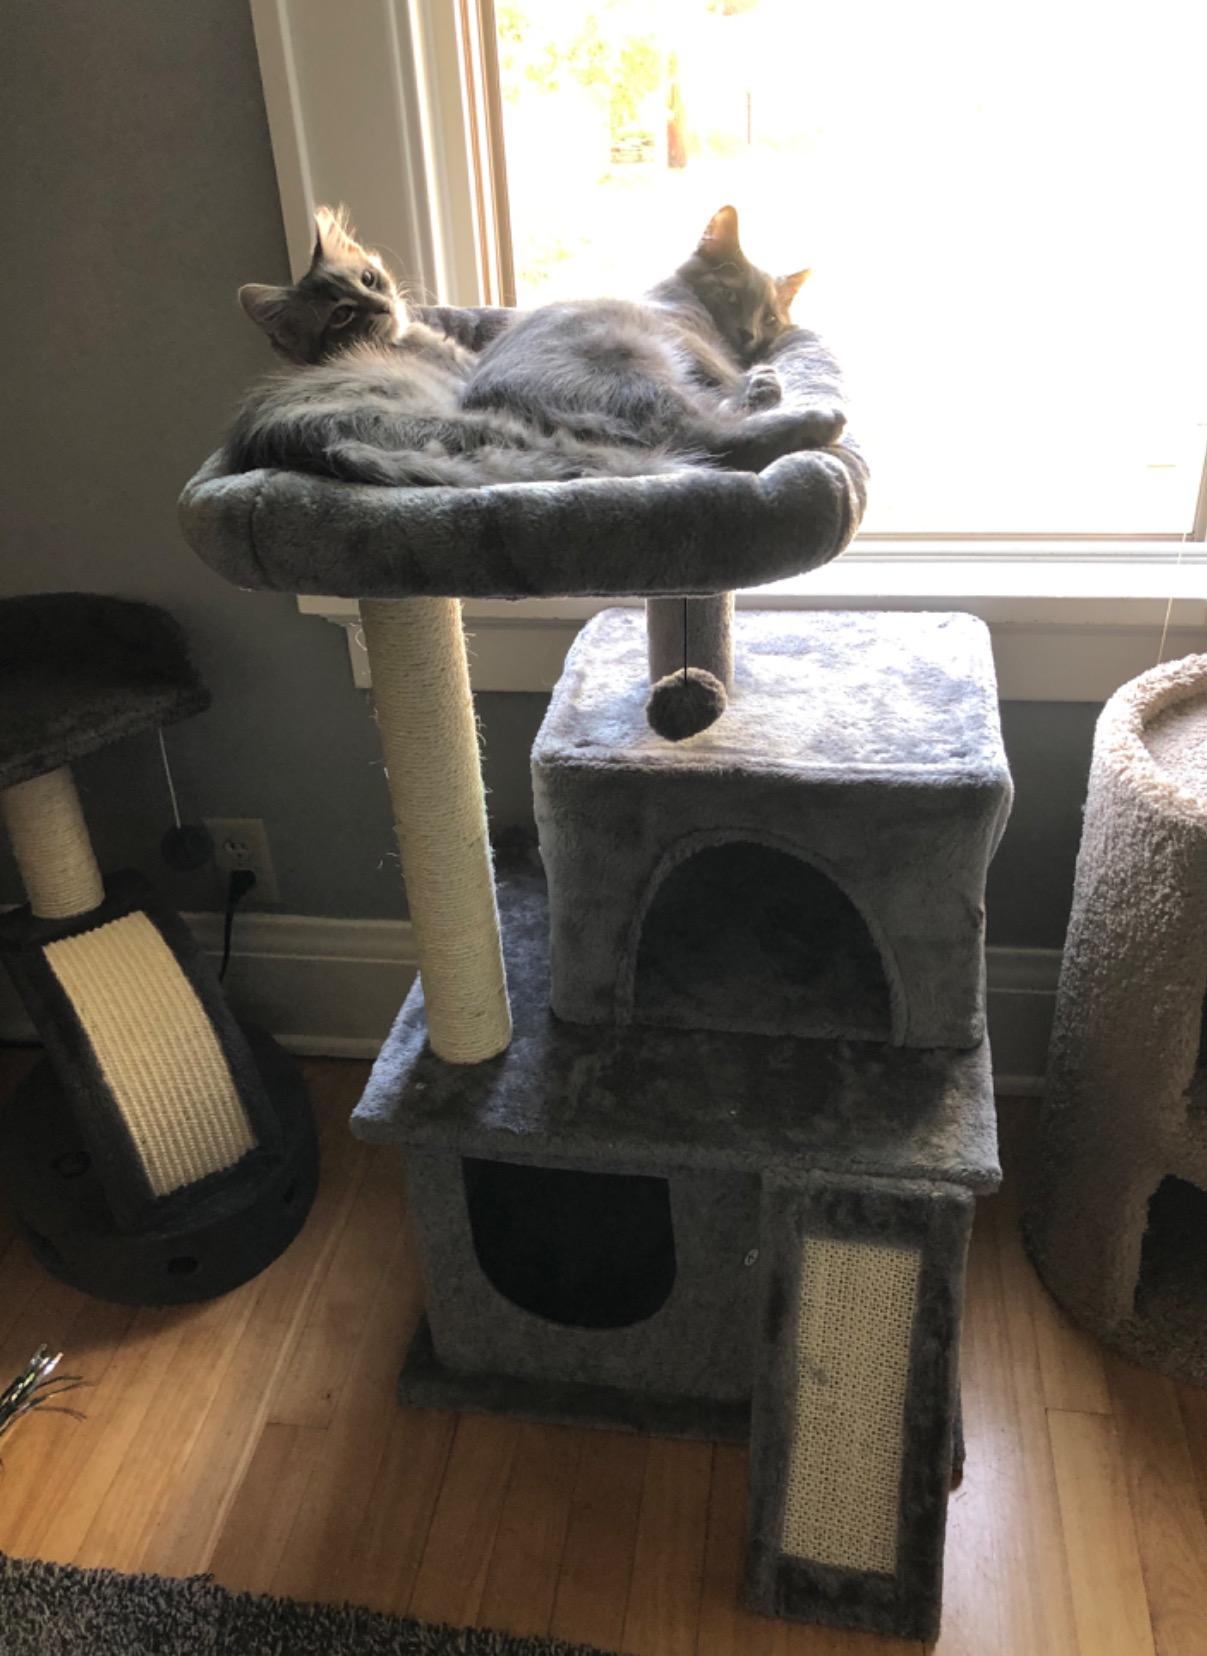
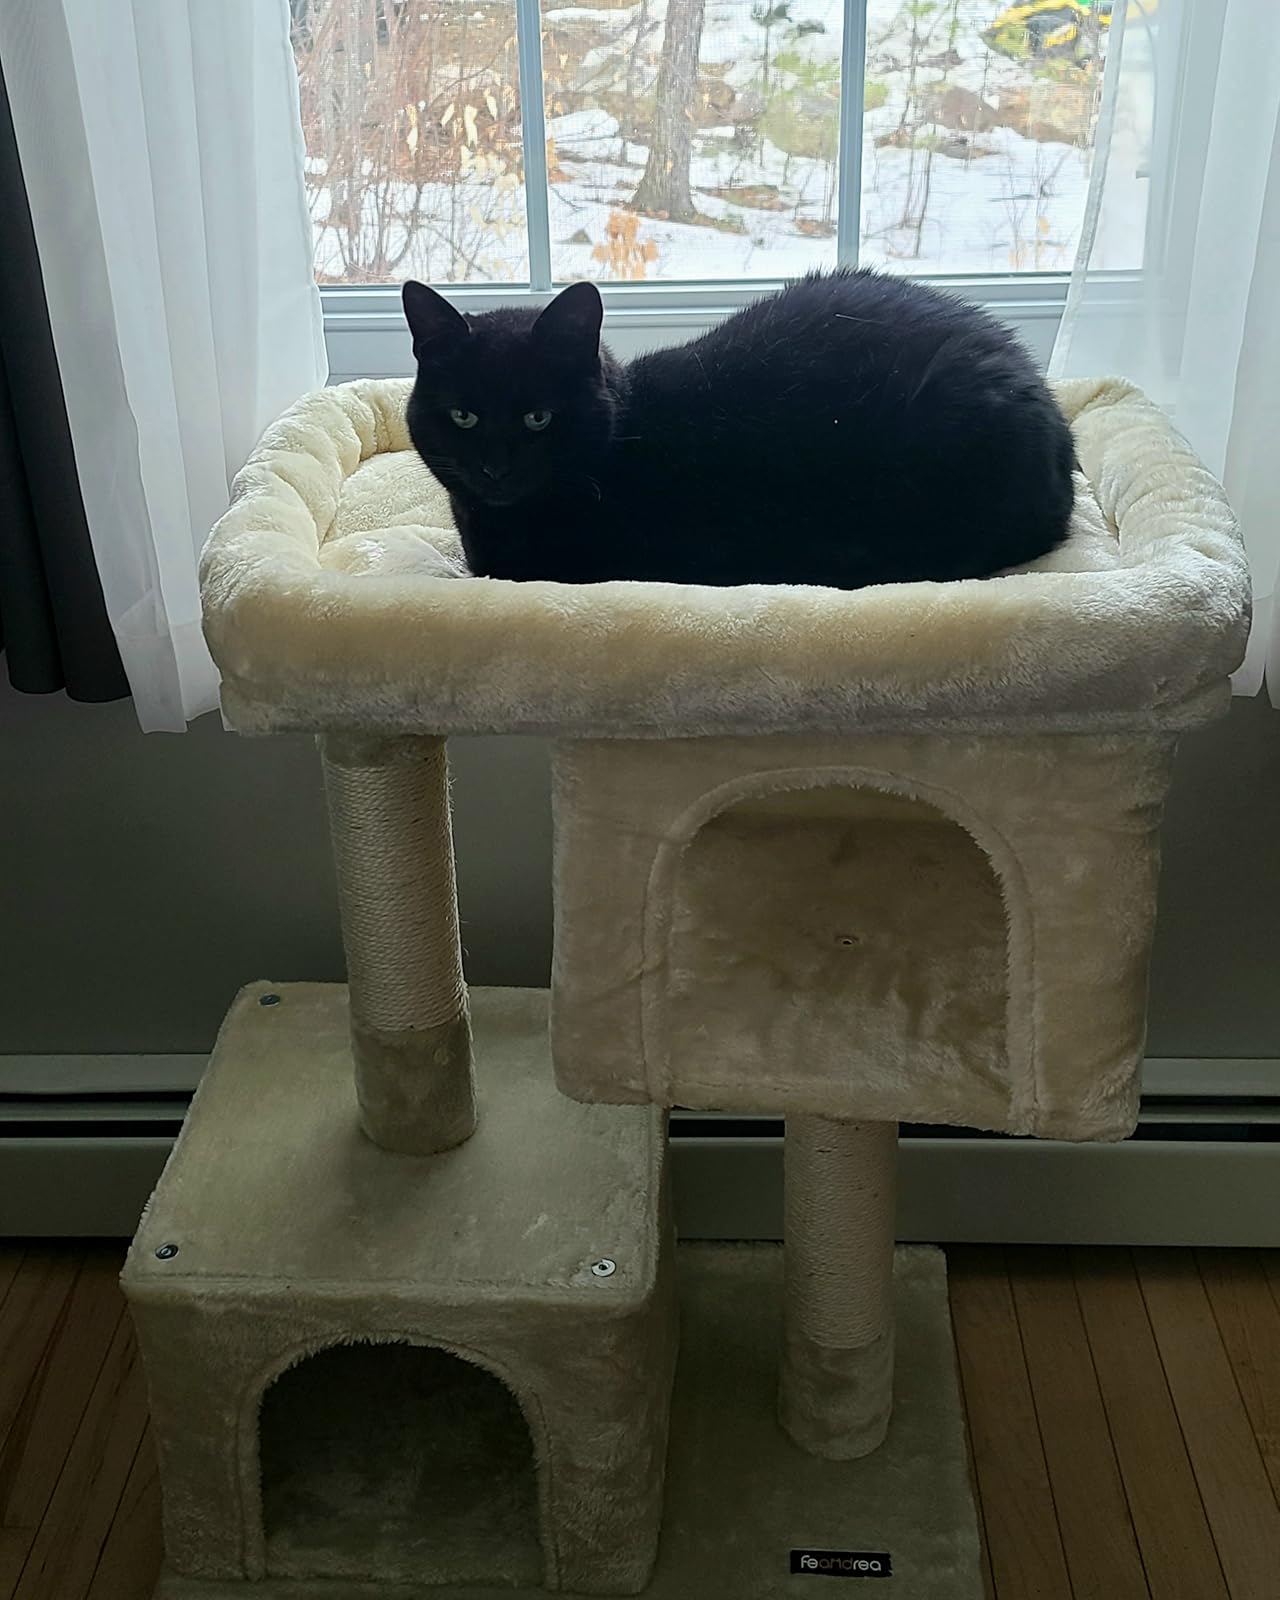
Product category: items_cat tree
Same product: no